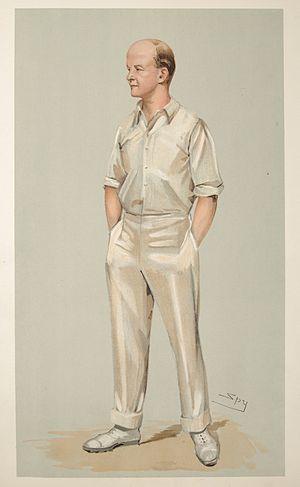
Pelham Francis Warner, dit Plum Warner, est un joueur de cricket international, dirigeant et directeur sportif, journaliste et écrivain anglais né le 2 octobre 1873 à Port-d'Espagne et décédé le 30 janvier 1963 à West Lavington dans le Sussex de l'Ouest. Batteur amateur au sein du Middlesex County Cricket Club, il débute avec l'équipe d'Angleterre en 1899 et en est le capitaine entre 1903 et 1906. À la fin de sa carrière de joueur, il devient directeur sportif puis président du Marylebone Cricket Club. Il est également le fondateur du magazine The Cricketer.